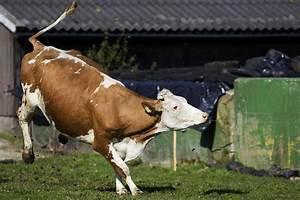
cow